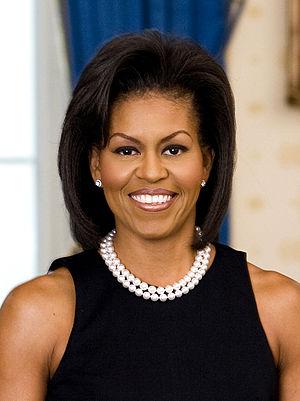
On appelle de manière générale Première dame l'épouse d'un chef d'État ou de gouvernement.